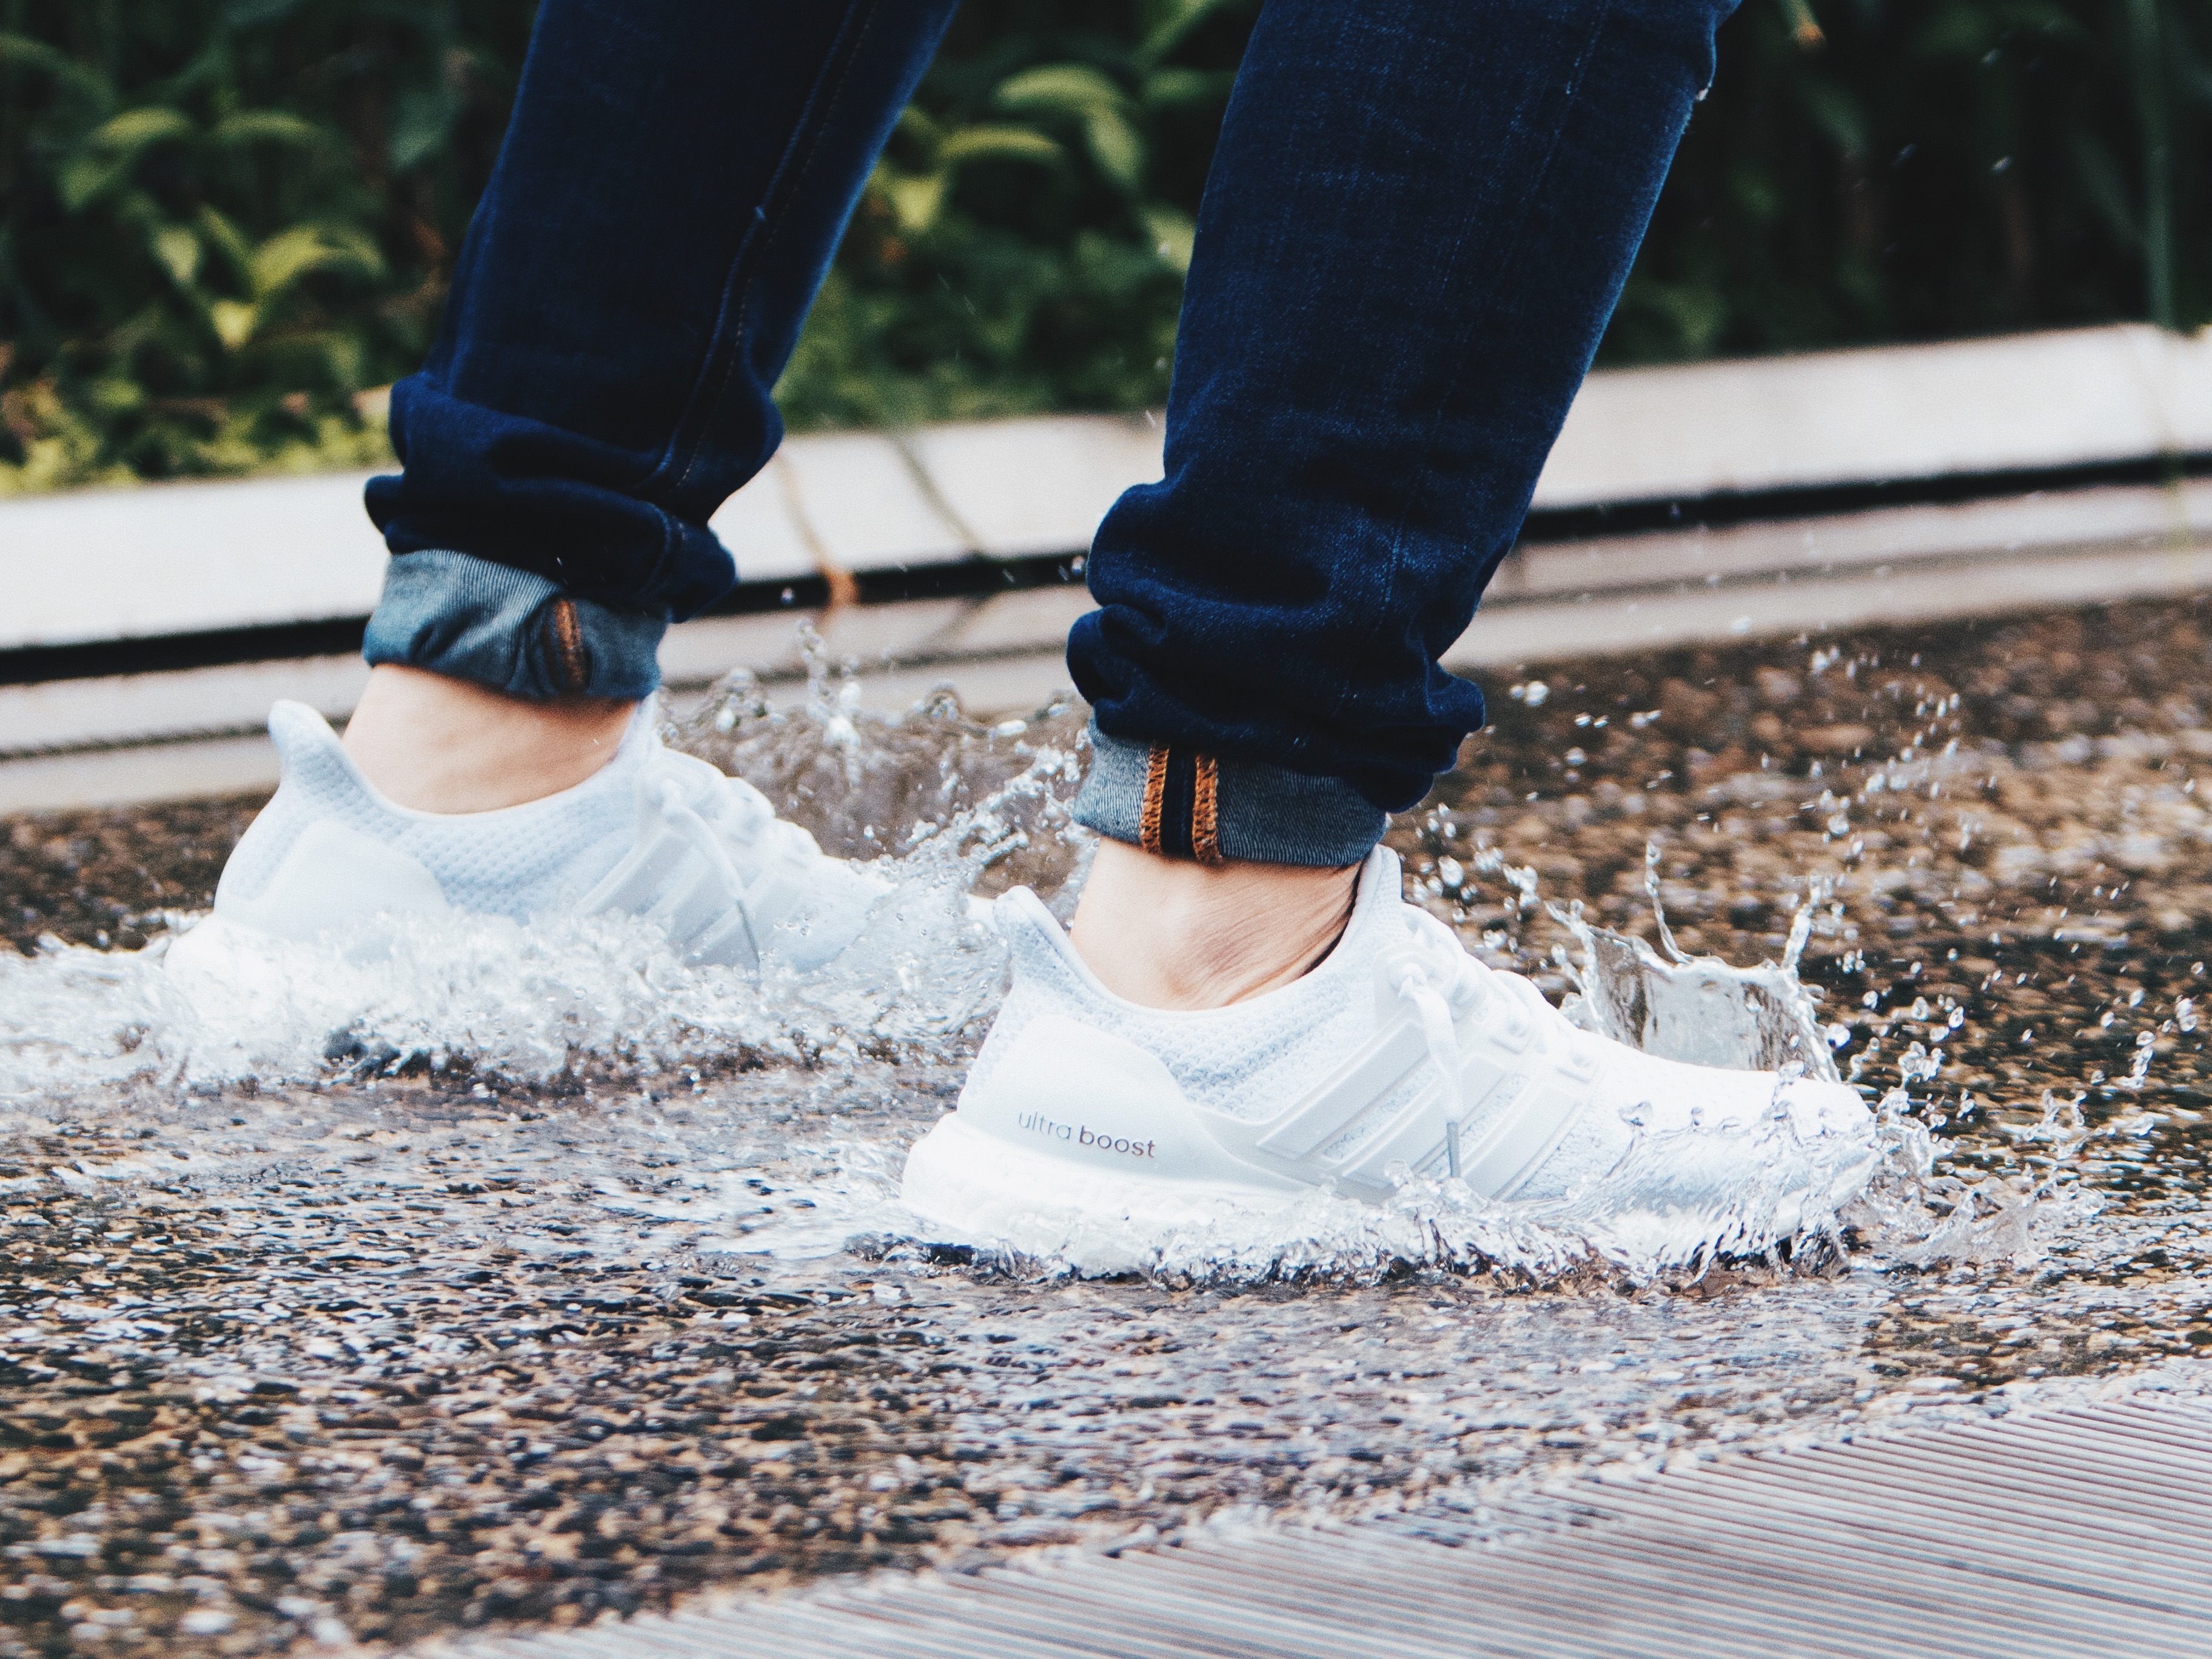
water, person, shoe, girl, white, leg, sneaker, spring, color, child, fashion, blue, season, splashing, dress, footwear, photograph, beauty